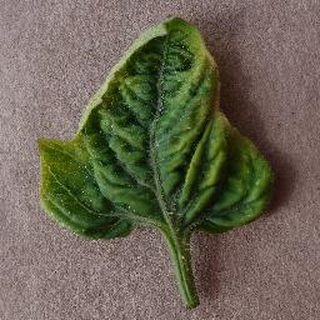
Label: tomato_yellow_leaf_curl_virus